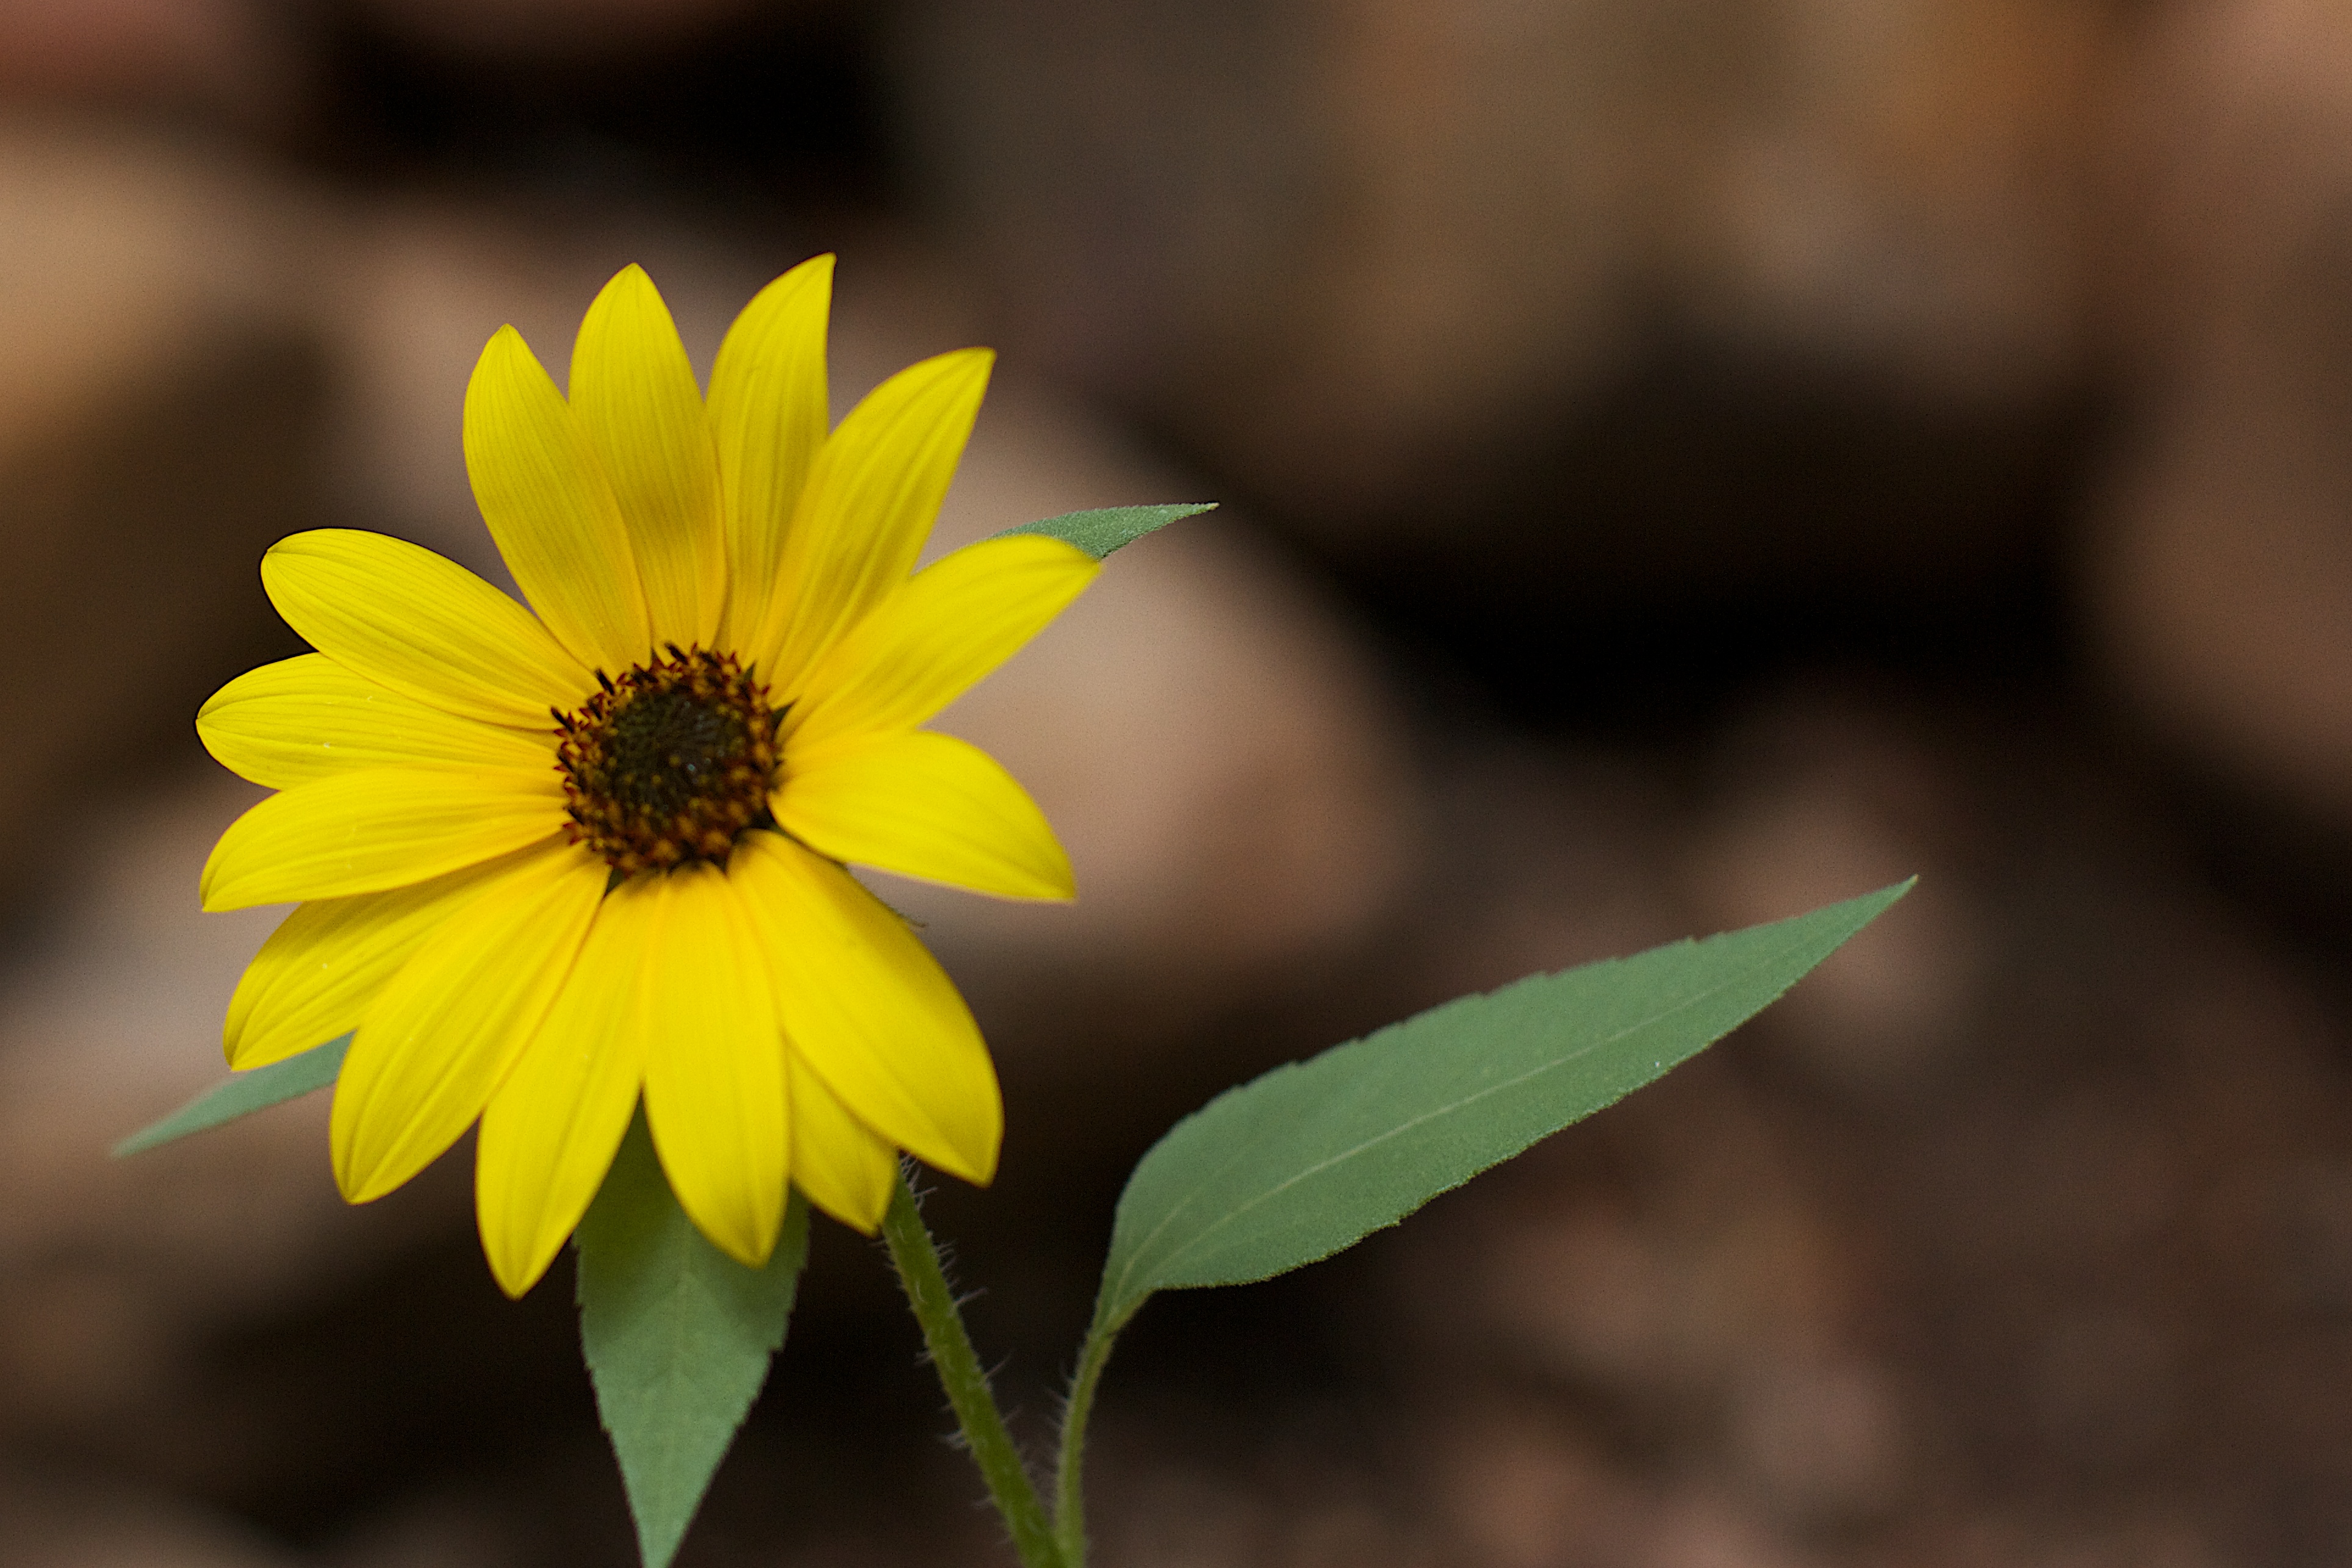
nature, plant, photography, leaf, flower, petal, daisy, green, botany, yellow, flora, wildflower, close up, macro photography, flowering plant, daisy family, plant stem, land plant